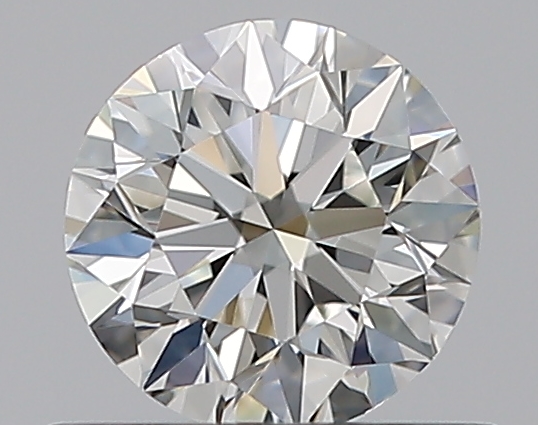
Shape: round
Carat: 0.5
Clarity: VVS2
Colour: H
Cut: EX
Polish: EX
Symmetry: EX
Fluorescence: N
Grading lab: GIA
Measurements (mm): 5.01 x 5.05 x 3.19